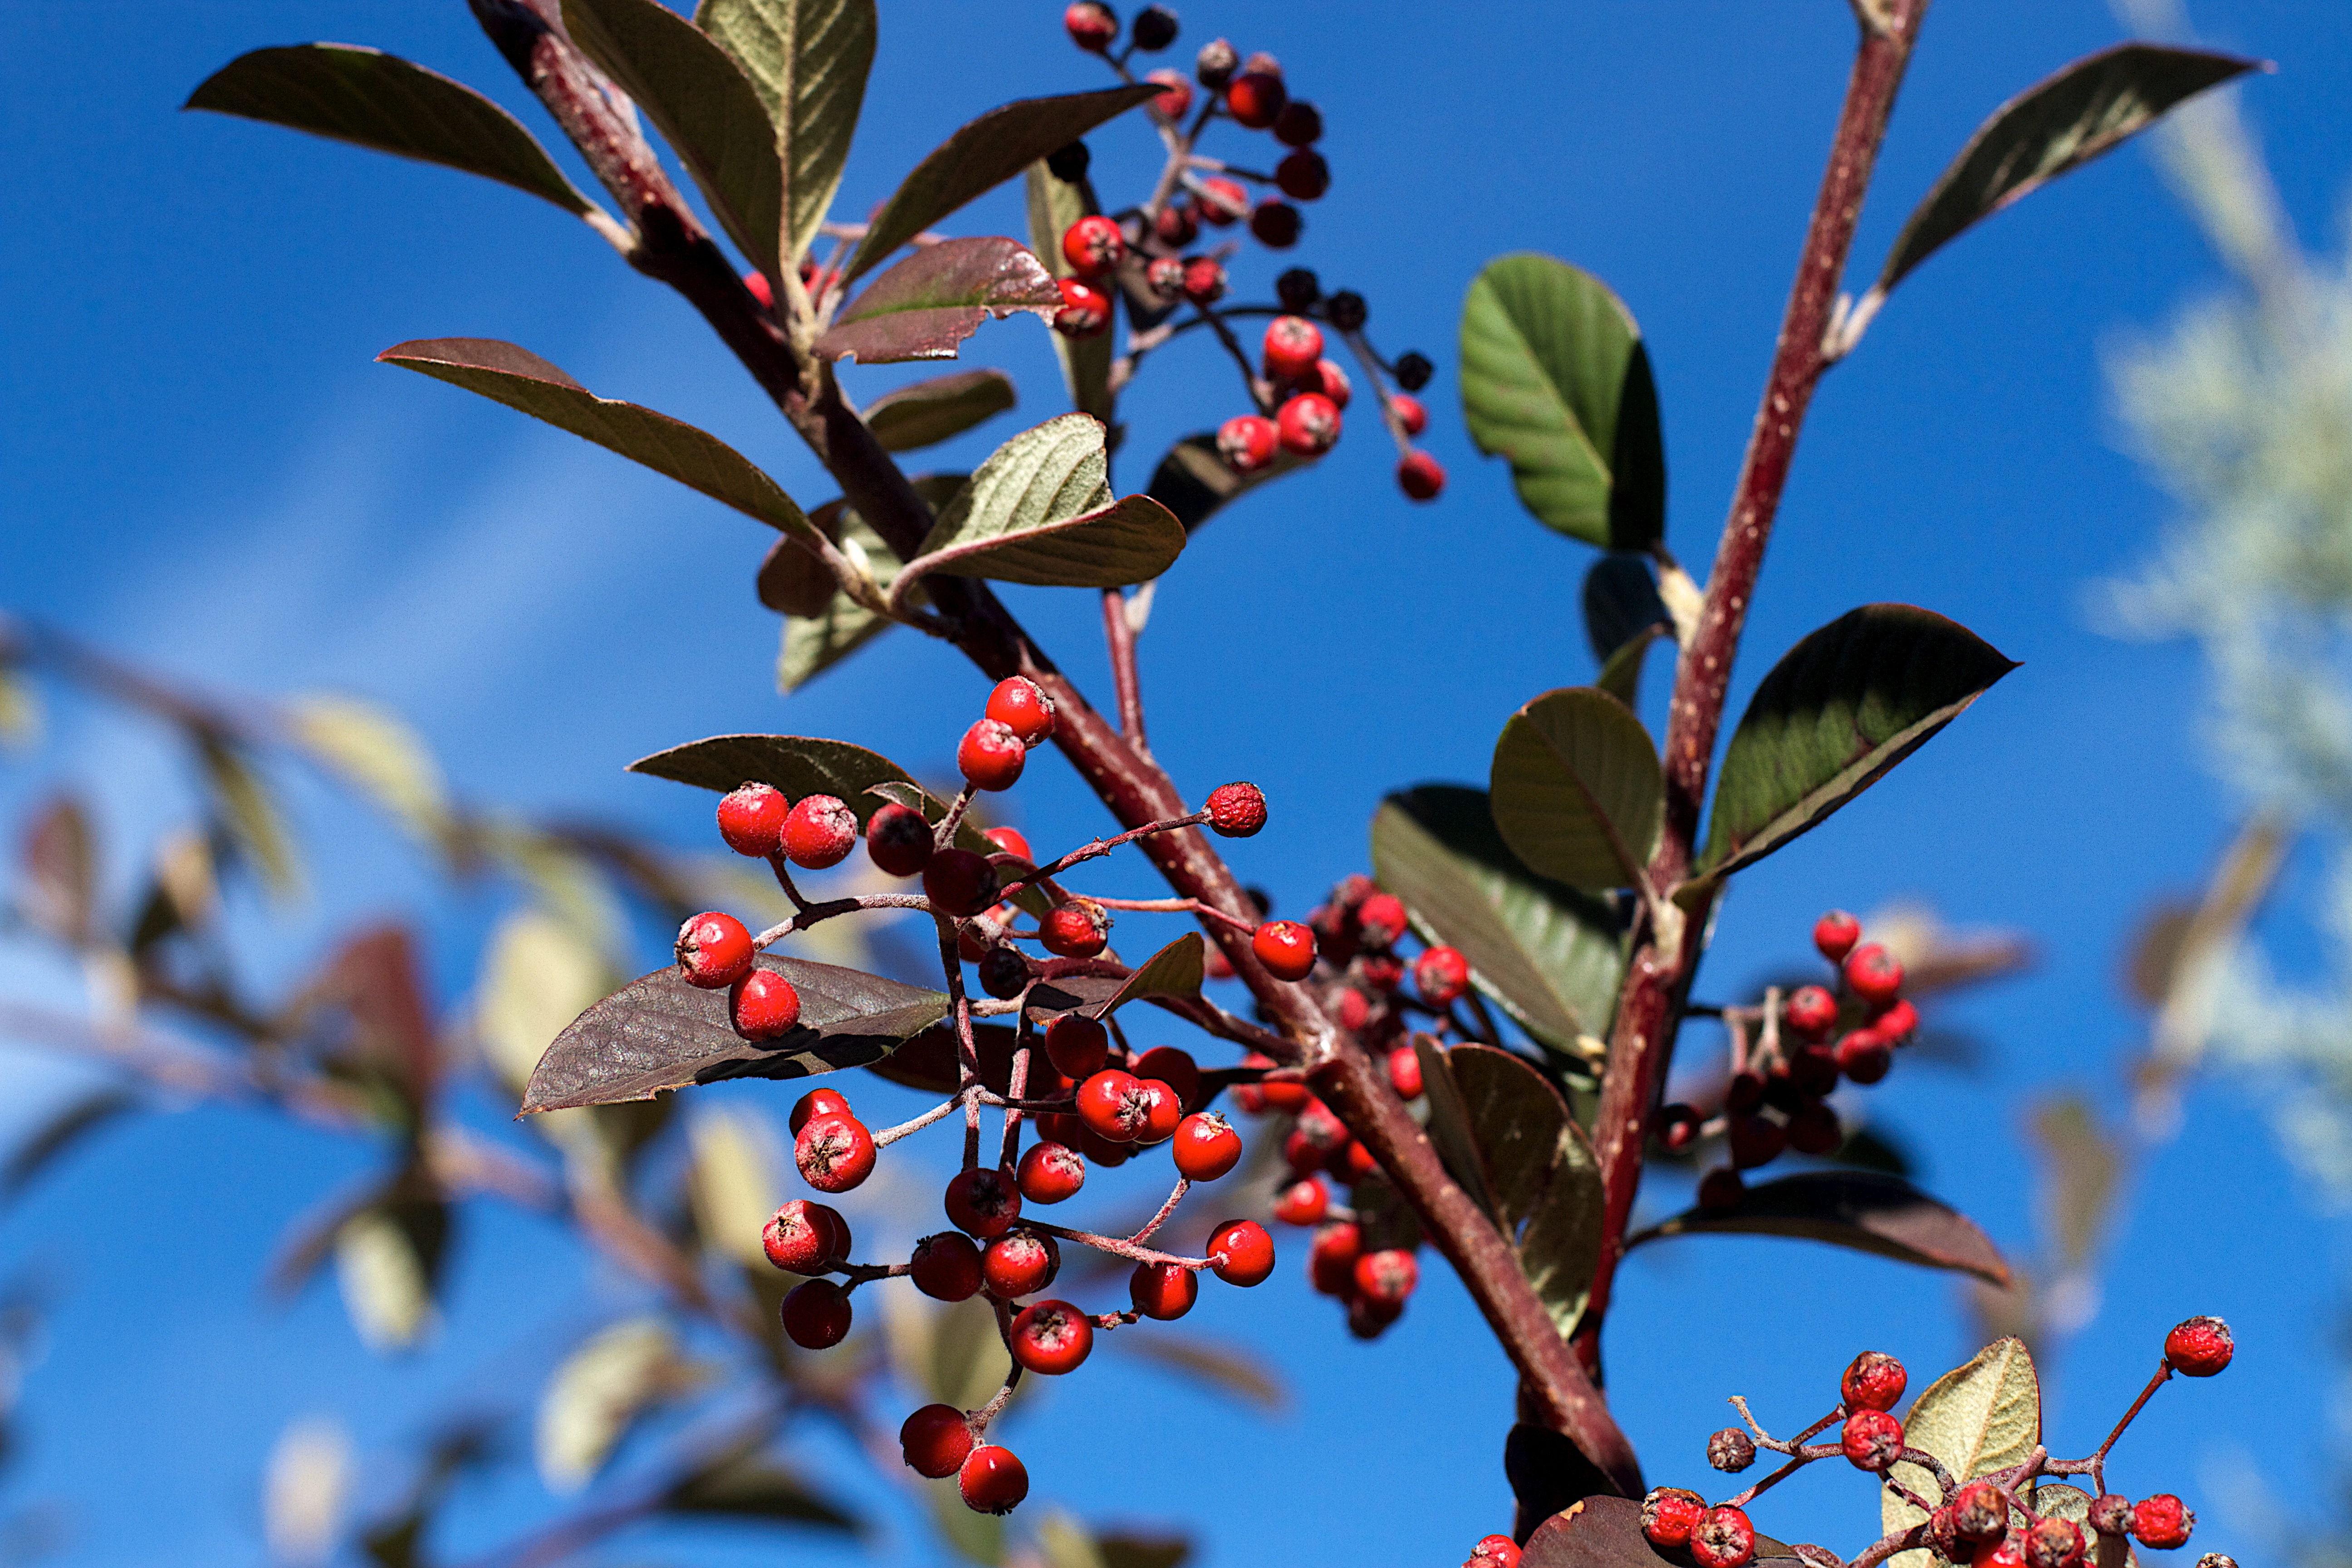
tree, nature, branch, blossom, plant, fruit, leaf, flower, spring, produce, autumn, botany, flora, season, shrub, macro photography, flowering plant, woody plant, land plant